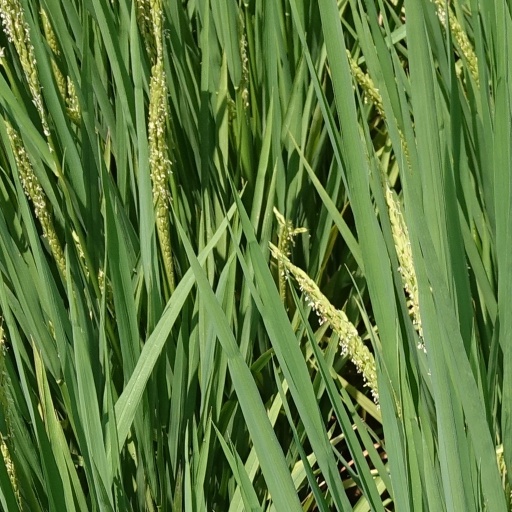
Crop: rice